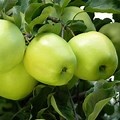
Label: apple